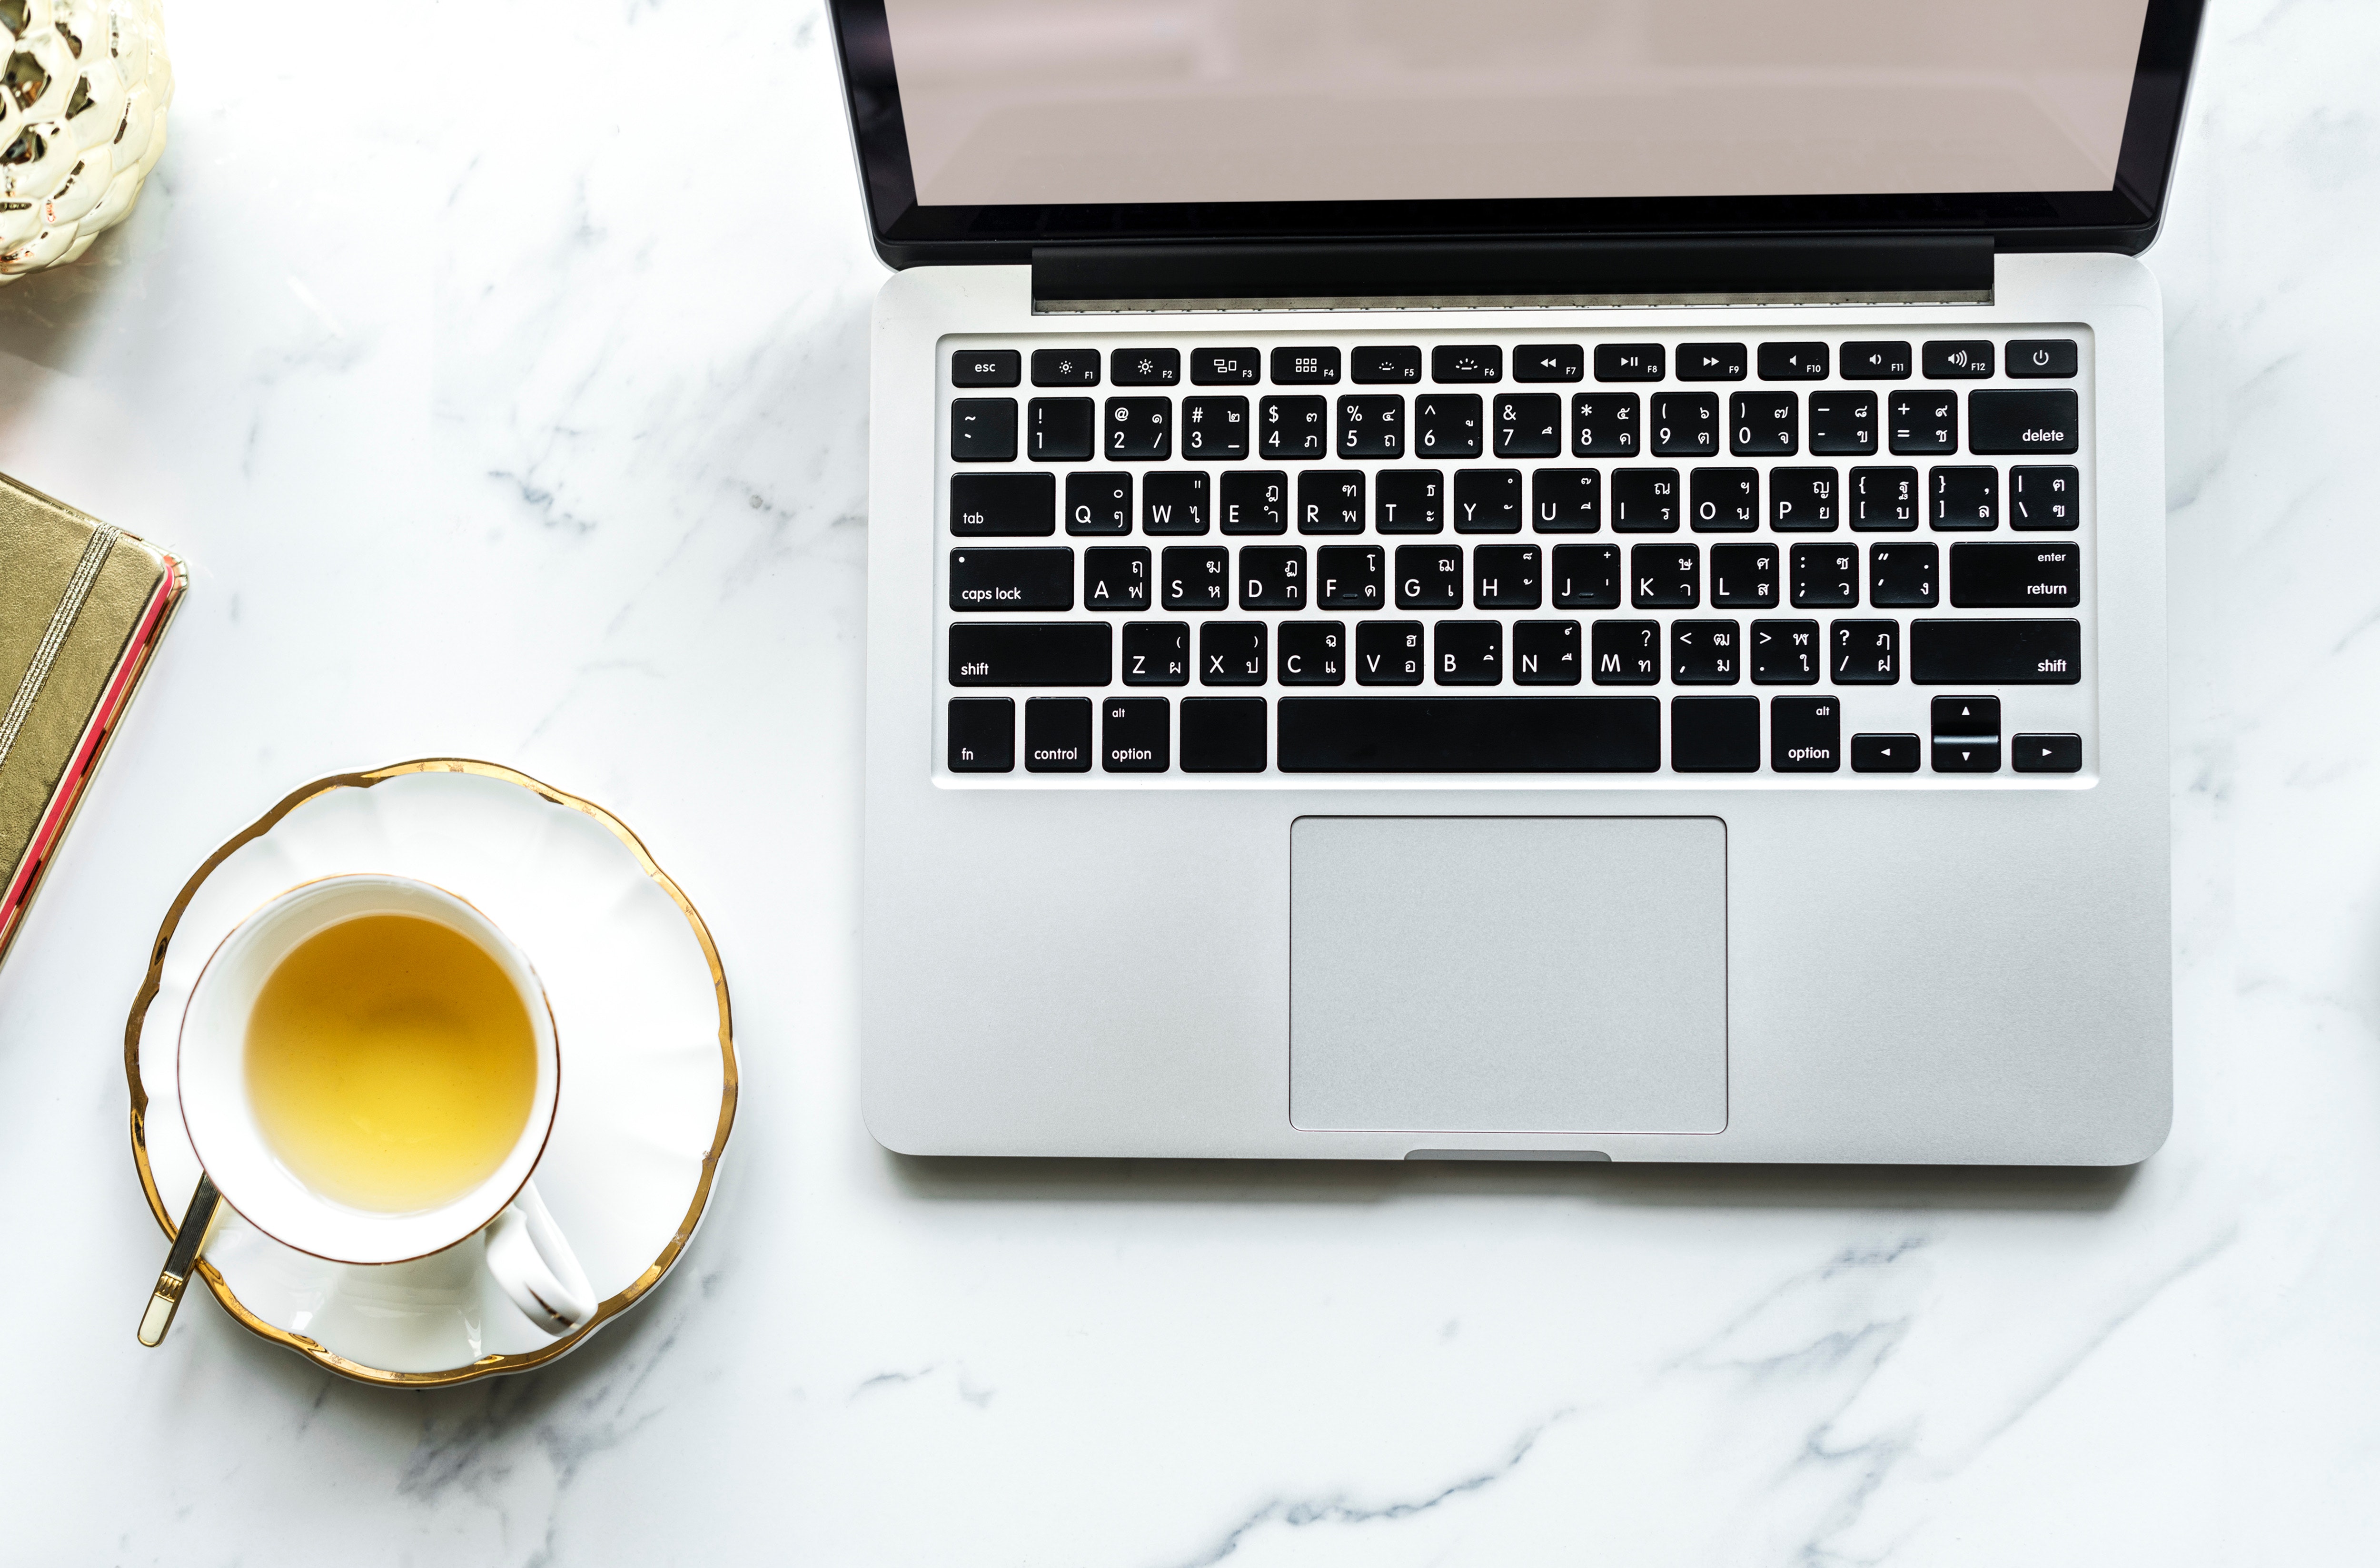
computer keyboard, laptop, technology, space bar, coffee cup, desk, electronic device, cup